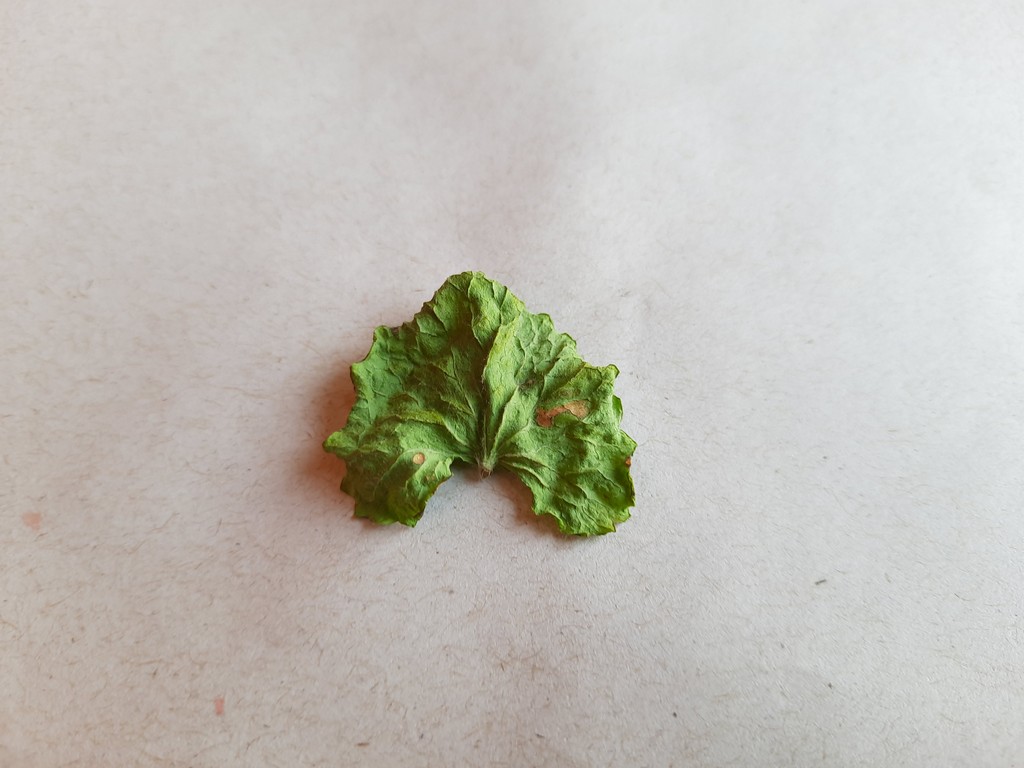
Label: Dried